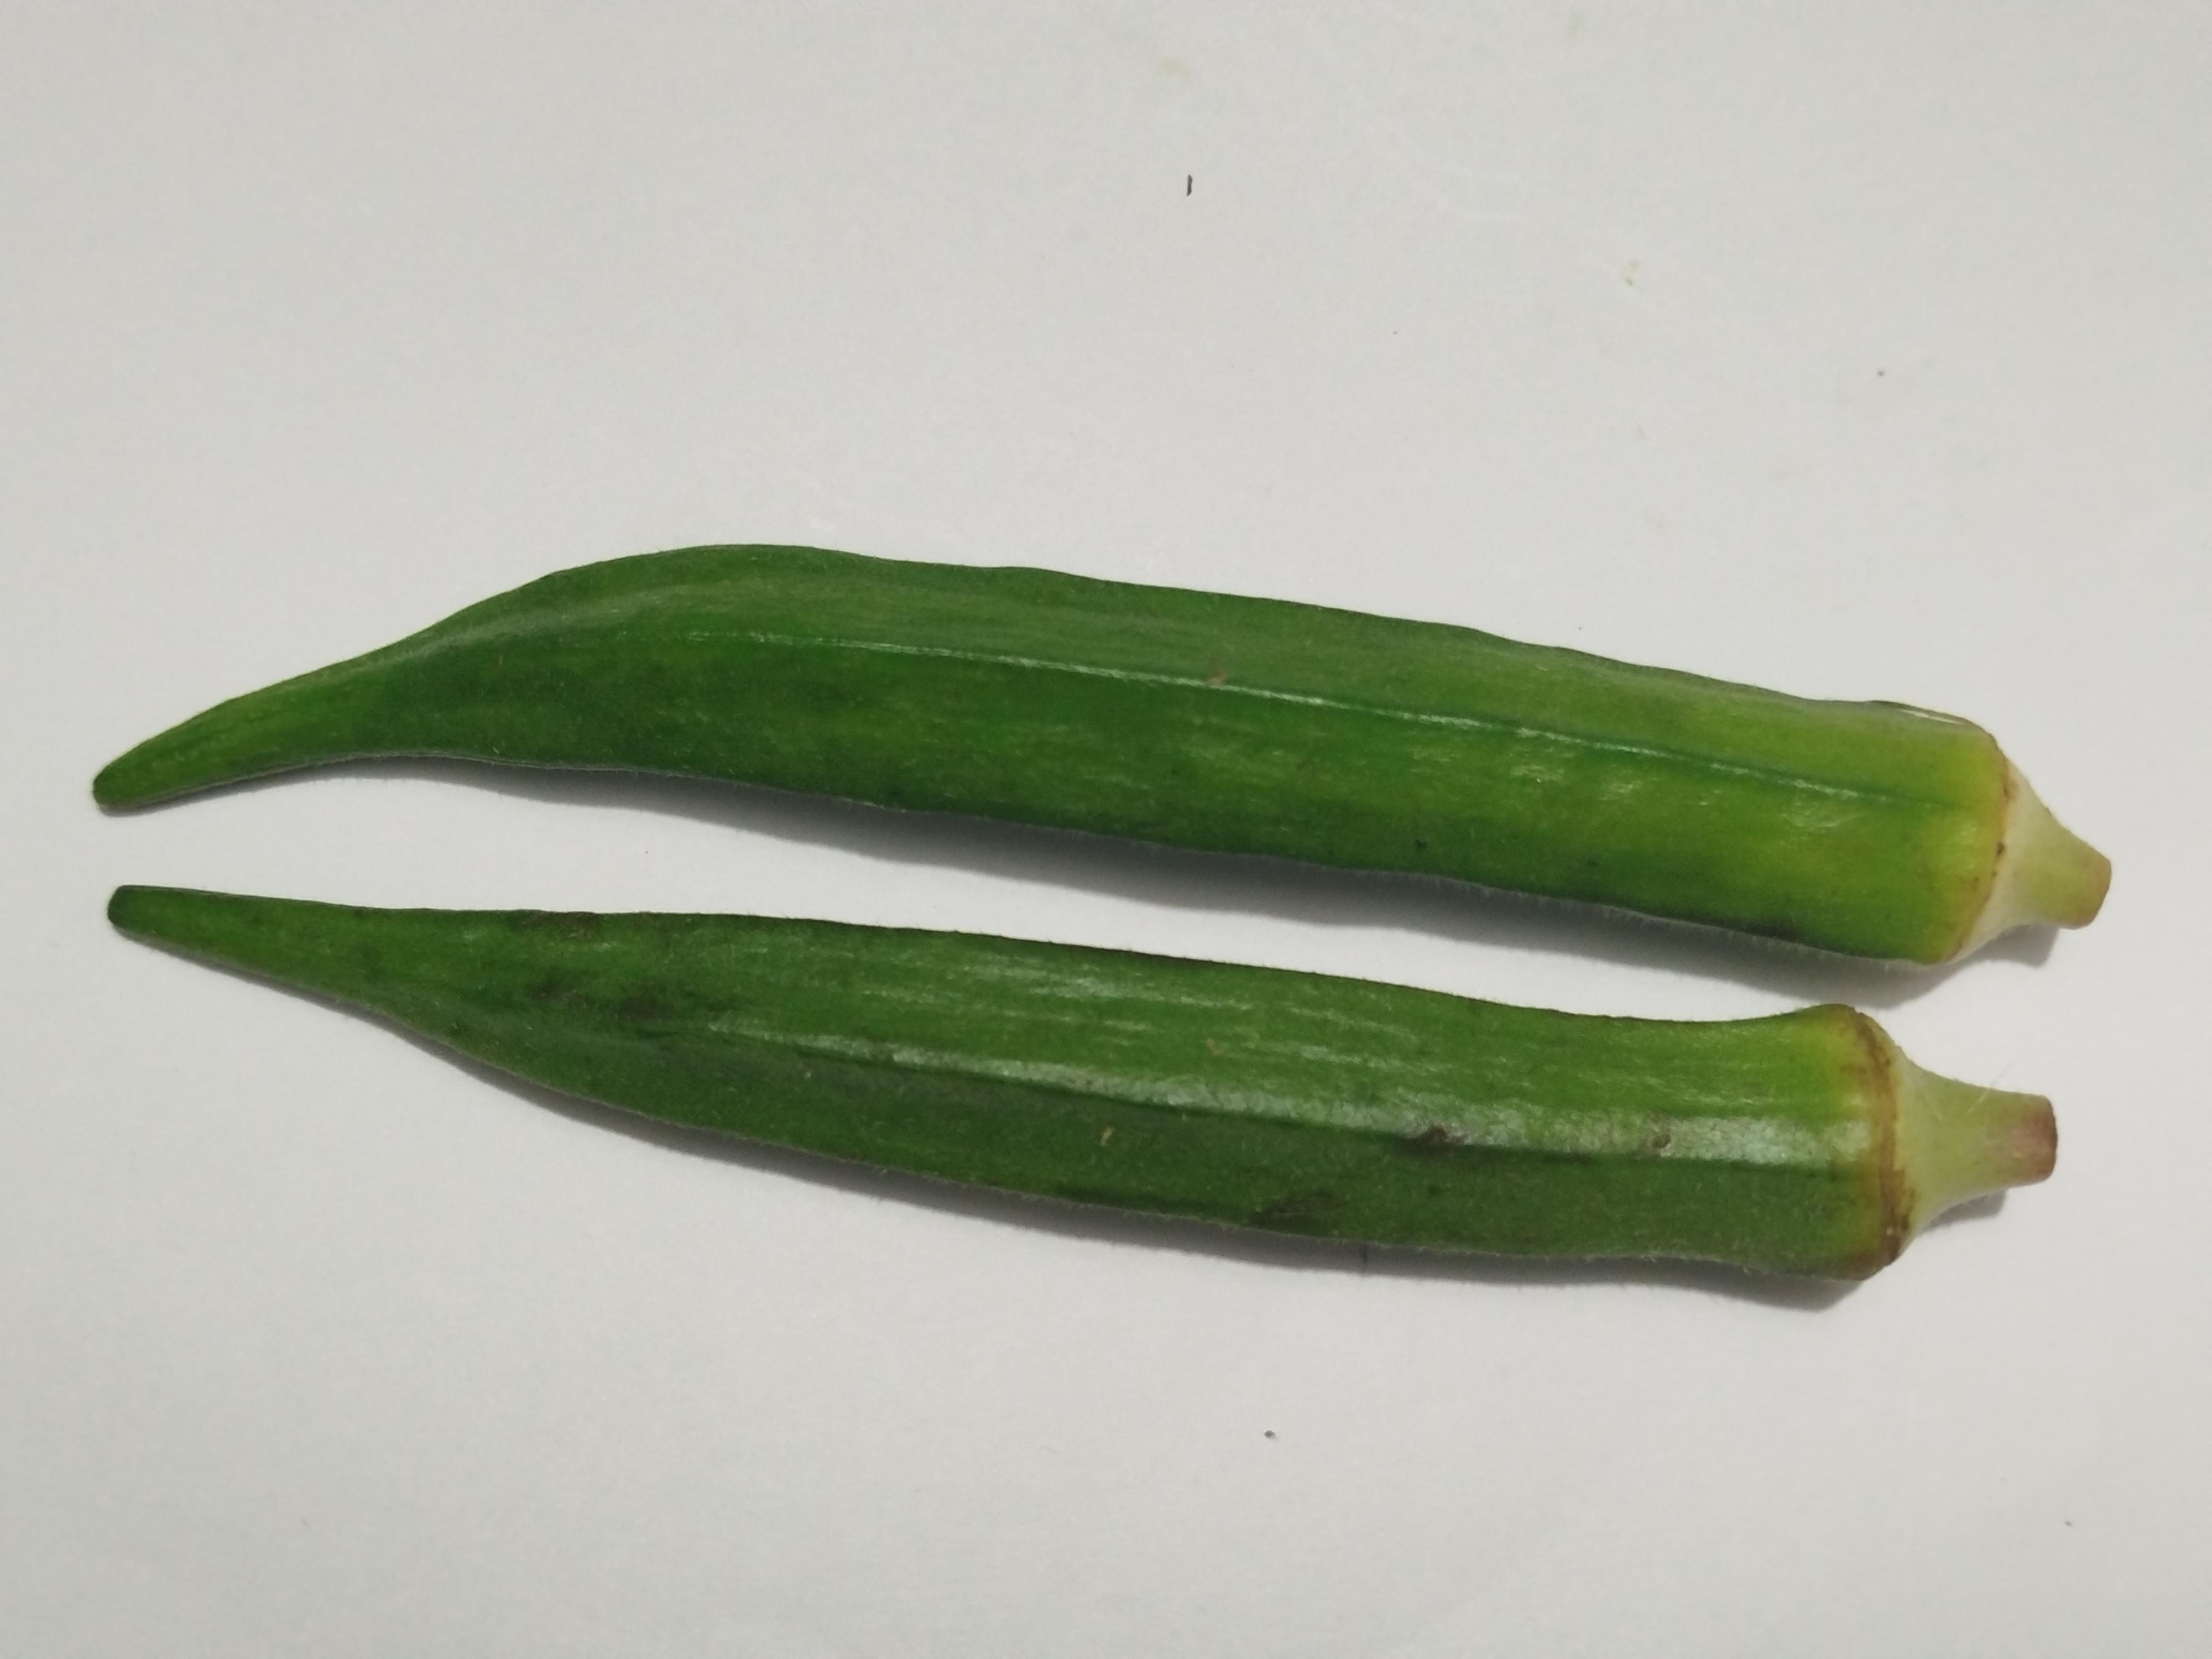
Label: Ladies finger